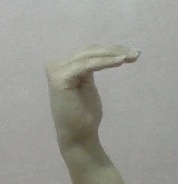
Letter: haa